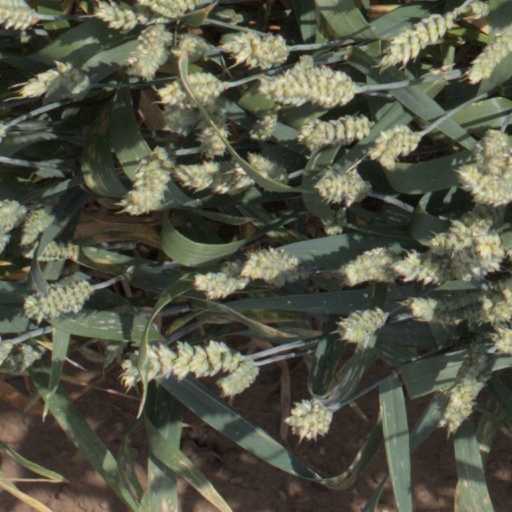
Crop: wheat